LeMoyne Normal Institute

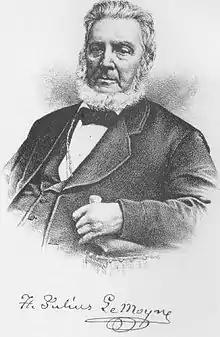
Francis Julius LeMoyne, namesake of the school ca 1860

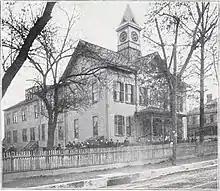
The school c. 1910

LeMoyne Normal Institute was a school for African Americans in Memphis, Tennessee. Alumni include Bert M. Roddy. It was a predecessor to LeMoyne-Owen College.